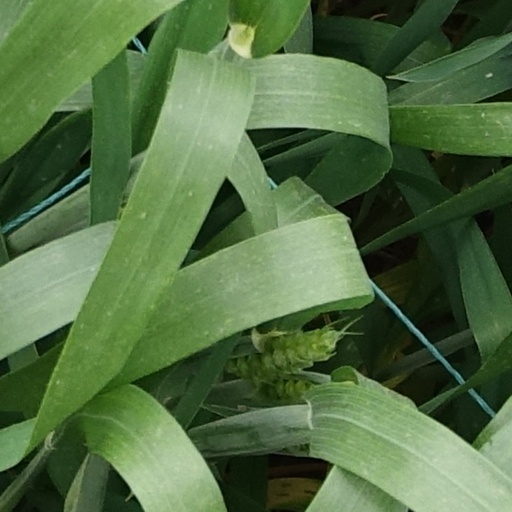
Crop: wheat